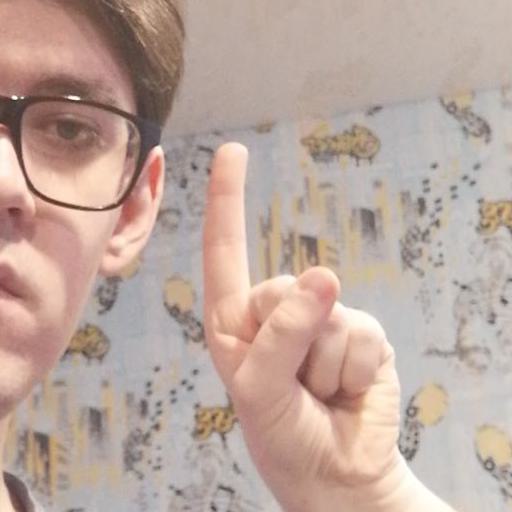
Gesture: one